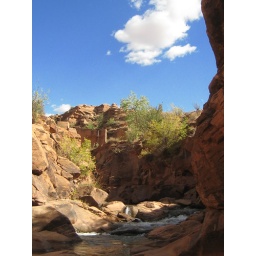
Cold crystal clear water straight from the alpine meadows in the La Sals.